Joe B. Wyatt

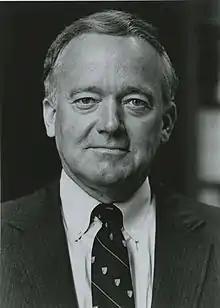
Portrait of Joe Wyatt

Joe Billy Wyatt served as the sixth chancellor of Vanderbilt University from 1982 to 2000. Prior to his appointment at Vanderbilt, Wyatt was the Vice President for Administration at Harvard University